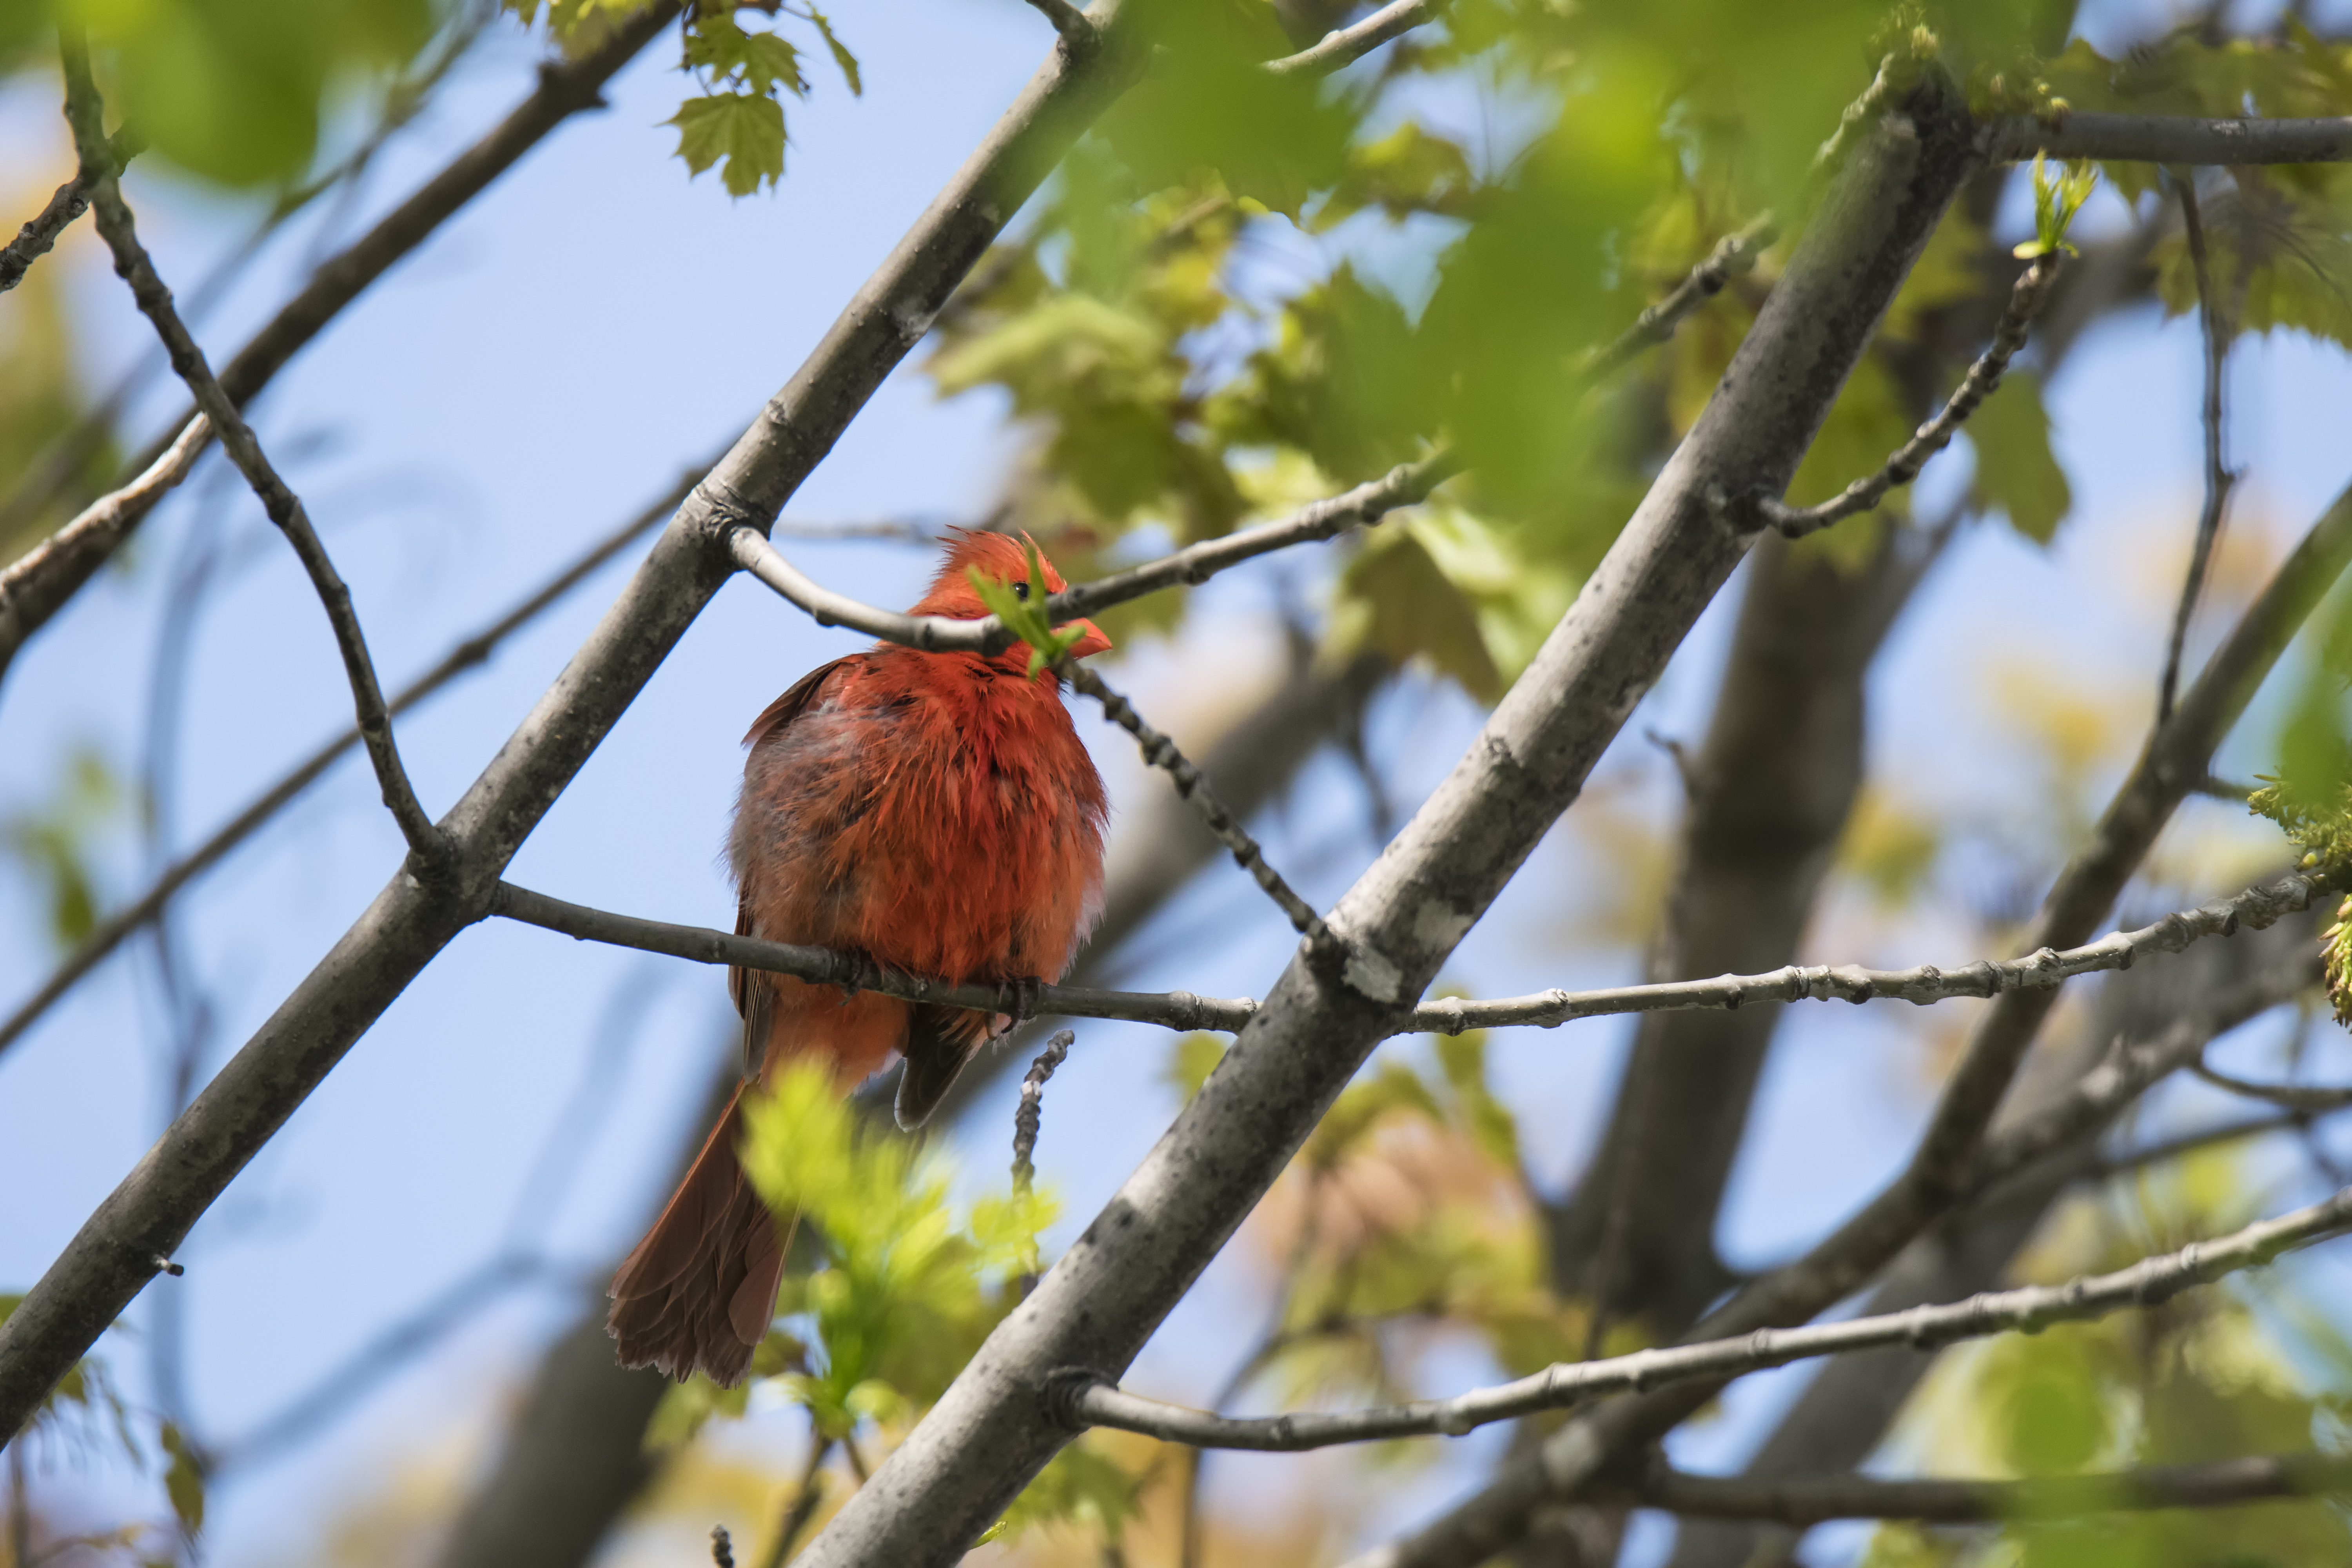
tree, nature, branch, bird, flower, wildlife, beak, fauna, canada, vertebrate, rouge, northern, quebec, finch, cardinal, sherbrooke, oiseau, old world flycatcher, perching bird